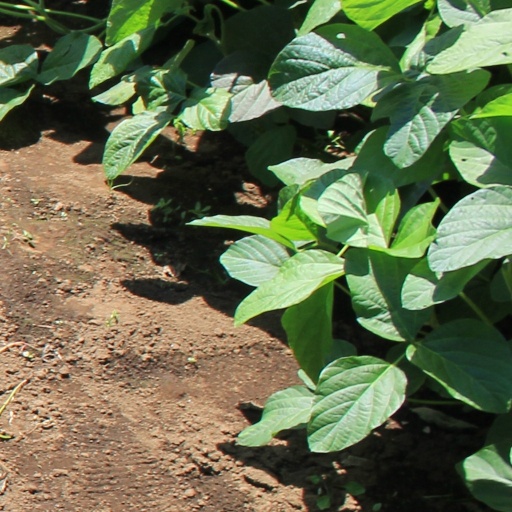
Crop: soybean